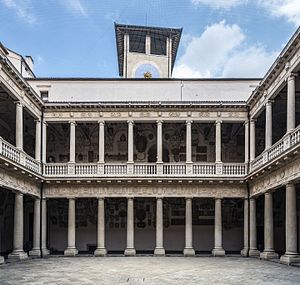
Università degli Studi di Padova
Hovedbygningen ved universitetet
Universitetet i Padova er et universitet beliggende i Padova, Italien. Universitetet blev grundlagt i 1222 og er således et af de ældste universiteter og det næstældste i Italien, kun overgået af Università di Bologna. I 2003 havde universitetet 65.000 studerende.